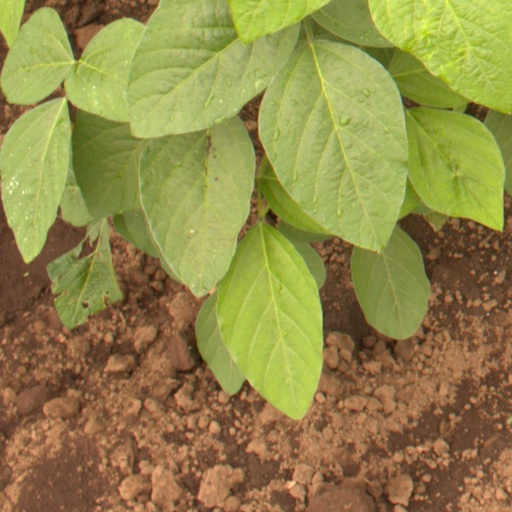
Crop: soybean